Reputation of William Shakespeare

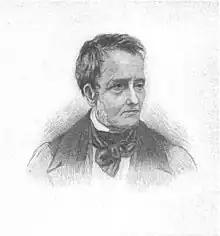
Thomas De Quincey: "O, mighty poet! Thy works are... like the phenomena of nature, like the sun and the sea, the stars and the flowers".

The belief in the unappreciated 18th-century Shakespeare was proposed at the beginning of the 19th century by the Romantics, in support of their view of 18th-century literary criticism as mean, formal, and rule-bound, which was contrasted with their own reverence for the poet as prophet and genius. Such ideas were most fully expressed by German critics such as Goethe and the Schlegel brothers. Romantic critics such as Samuel Taylor Coleridge and William Hazlitt raised admiration for Shakespeare to worship or even "bardolatry" (a sarcastic coinage from bard + idolatry by George Bernard Shaw in 1901, meaning excessive or religious worship of Shakespeare). To compare him to other Renaissance playwrights at all, even for the purpose of finding him superior, began to seem irreverent. Shakespeare was rather to be studied without any involvement of the critical faculty, to be addressed or apostrophised—almost prayed to—by his worshippers, as in Thomas De Quincey's classic essay "On the Knocking at the Gate in "Macbeth"" (1823): "O, mighty poet! Thy works are not as those of other men, simply and merely great works of art; but are also like the phenomena of nature, like the sun and the sea, the stars and the flowers,—like frost and snow, rain and dew, hail-storm and thunder, which are to be studied with entire submission of our own faculties...".